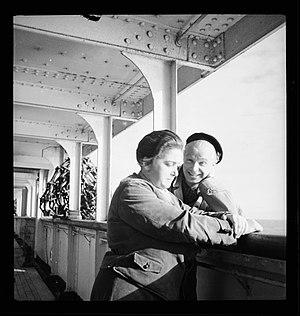
Le Moulin à poivre était une troupe de cabaret politique anti-nazie légendaire qui réalisa son premier spectacle le 1ᵉʳ janvier 1933 à la Bonbonniere de Munich. Mais en septembre de cette même année, il dut fuir à Zurich, devenant l'un des principaux cabarets d'exil de langue allemande. Le 26 avril 1936, la 1000ᵉ représentation du Moulin à Poivre se déroula à Amsterdam
Therese Giehse, de son vrai nom Therese Gift, née le 6 mars 1898 à Munich et morte le 3 mars 1975 dans cette même ville, est une comédienne allemande.